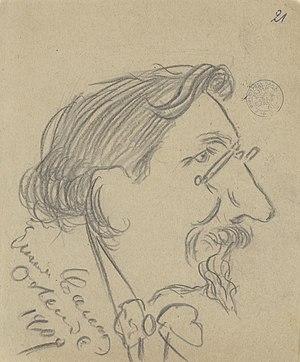
Joannes Josephus Blockx, dit Jan Blockx, est un musicien belge né à Anvers le 25 janvier 1851 et mort à Anvers le 26 mai 1912.